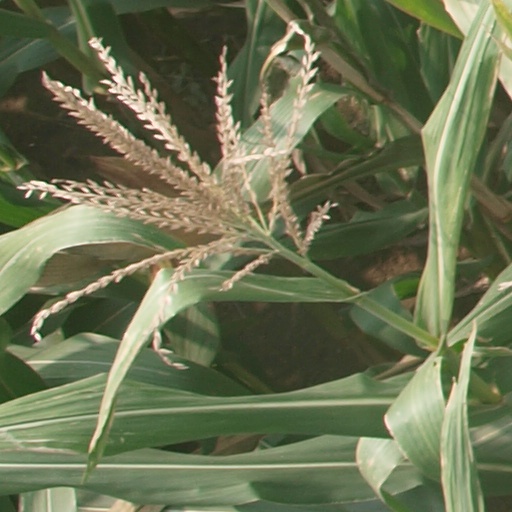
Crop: maize; corn